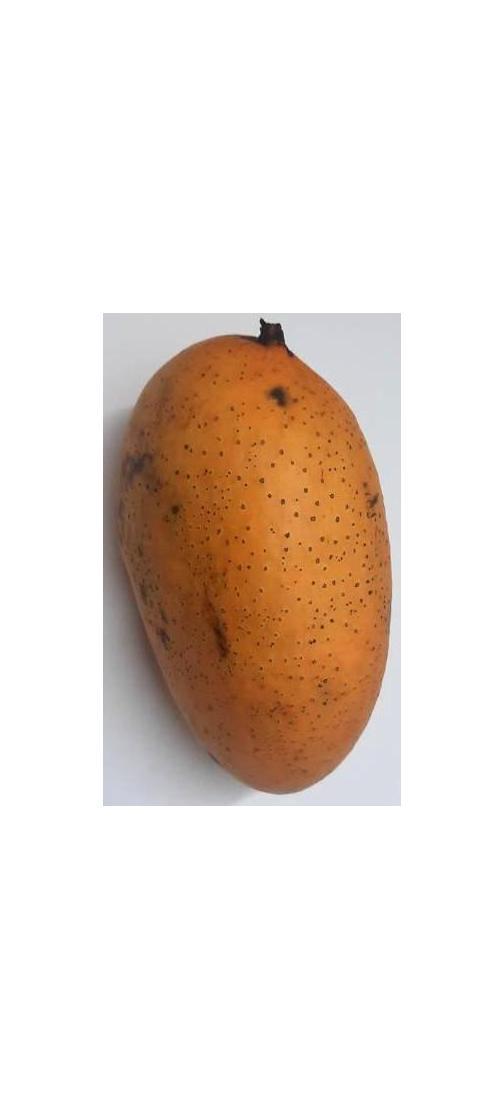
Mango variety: Ashshina Classic